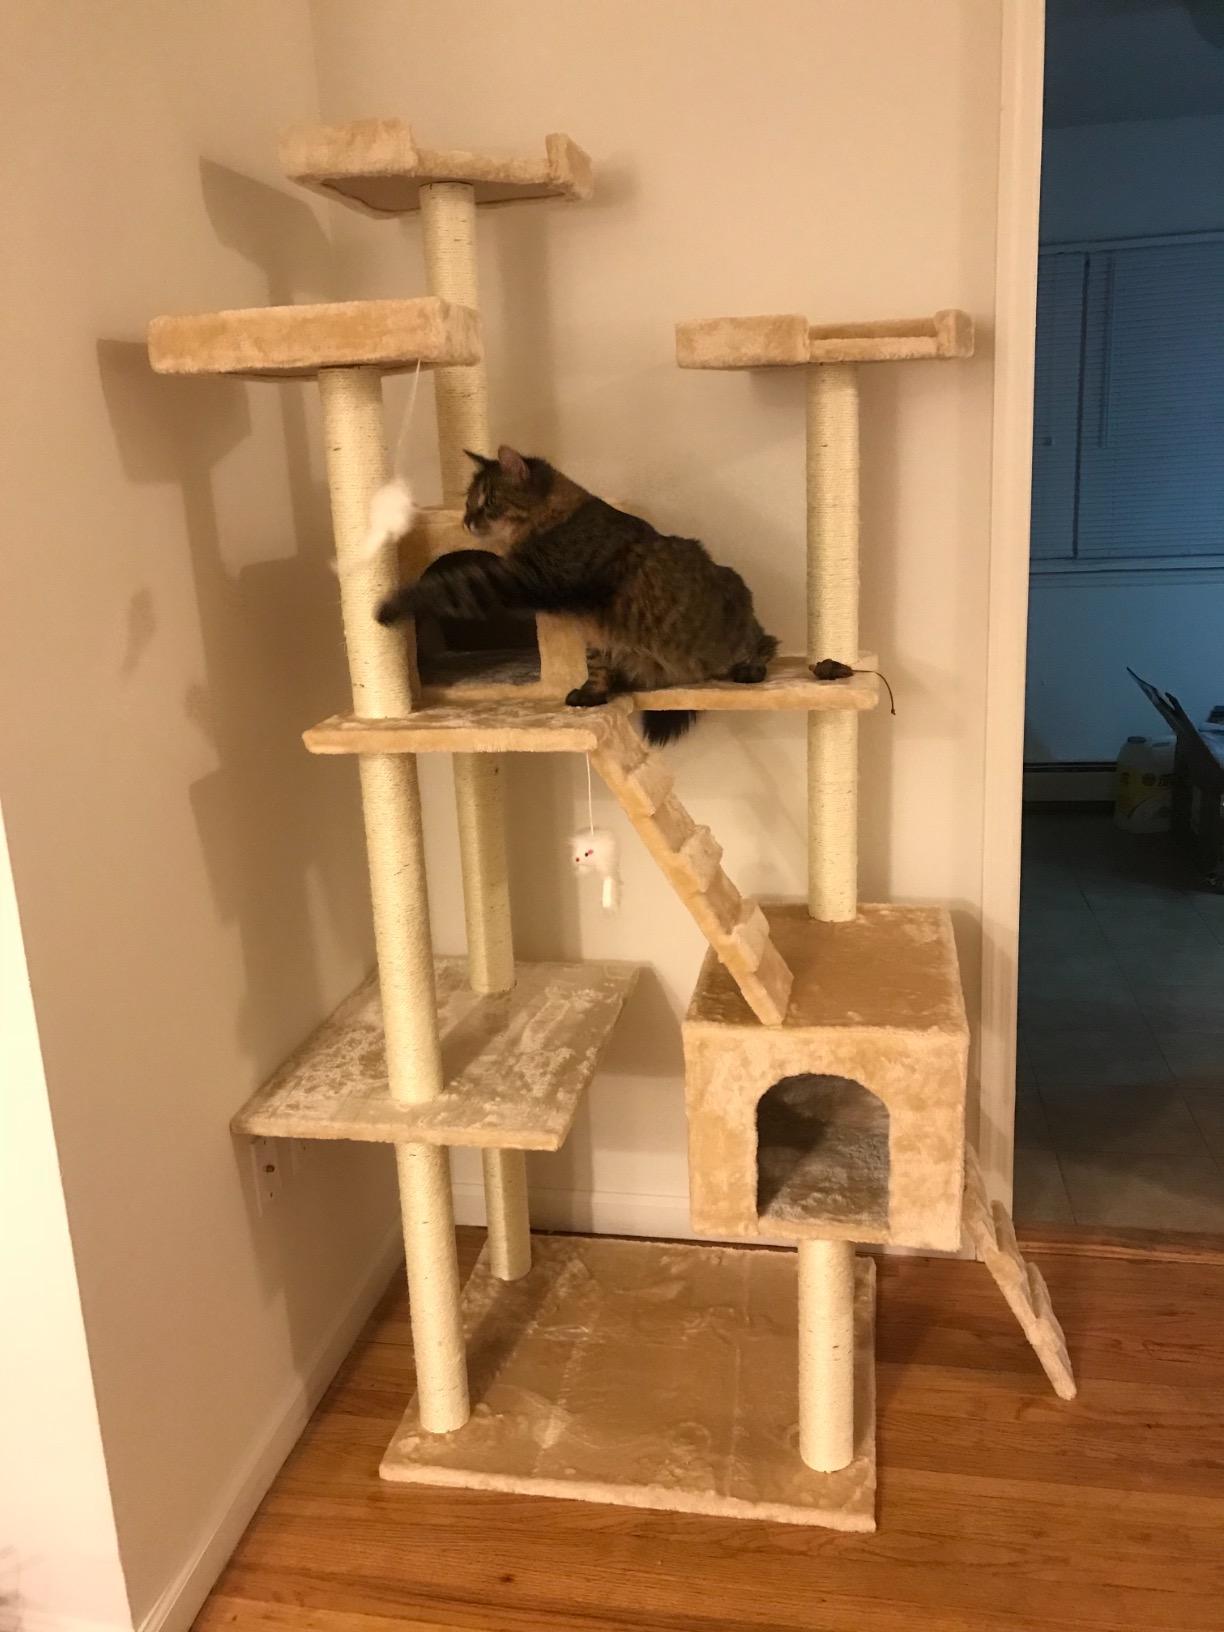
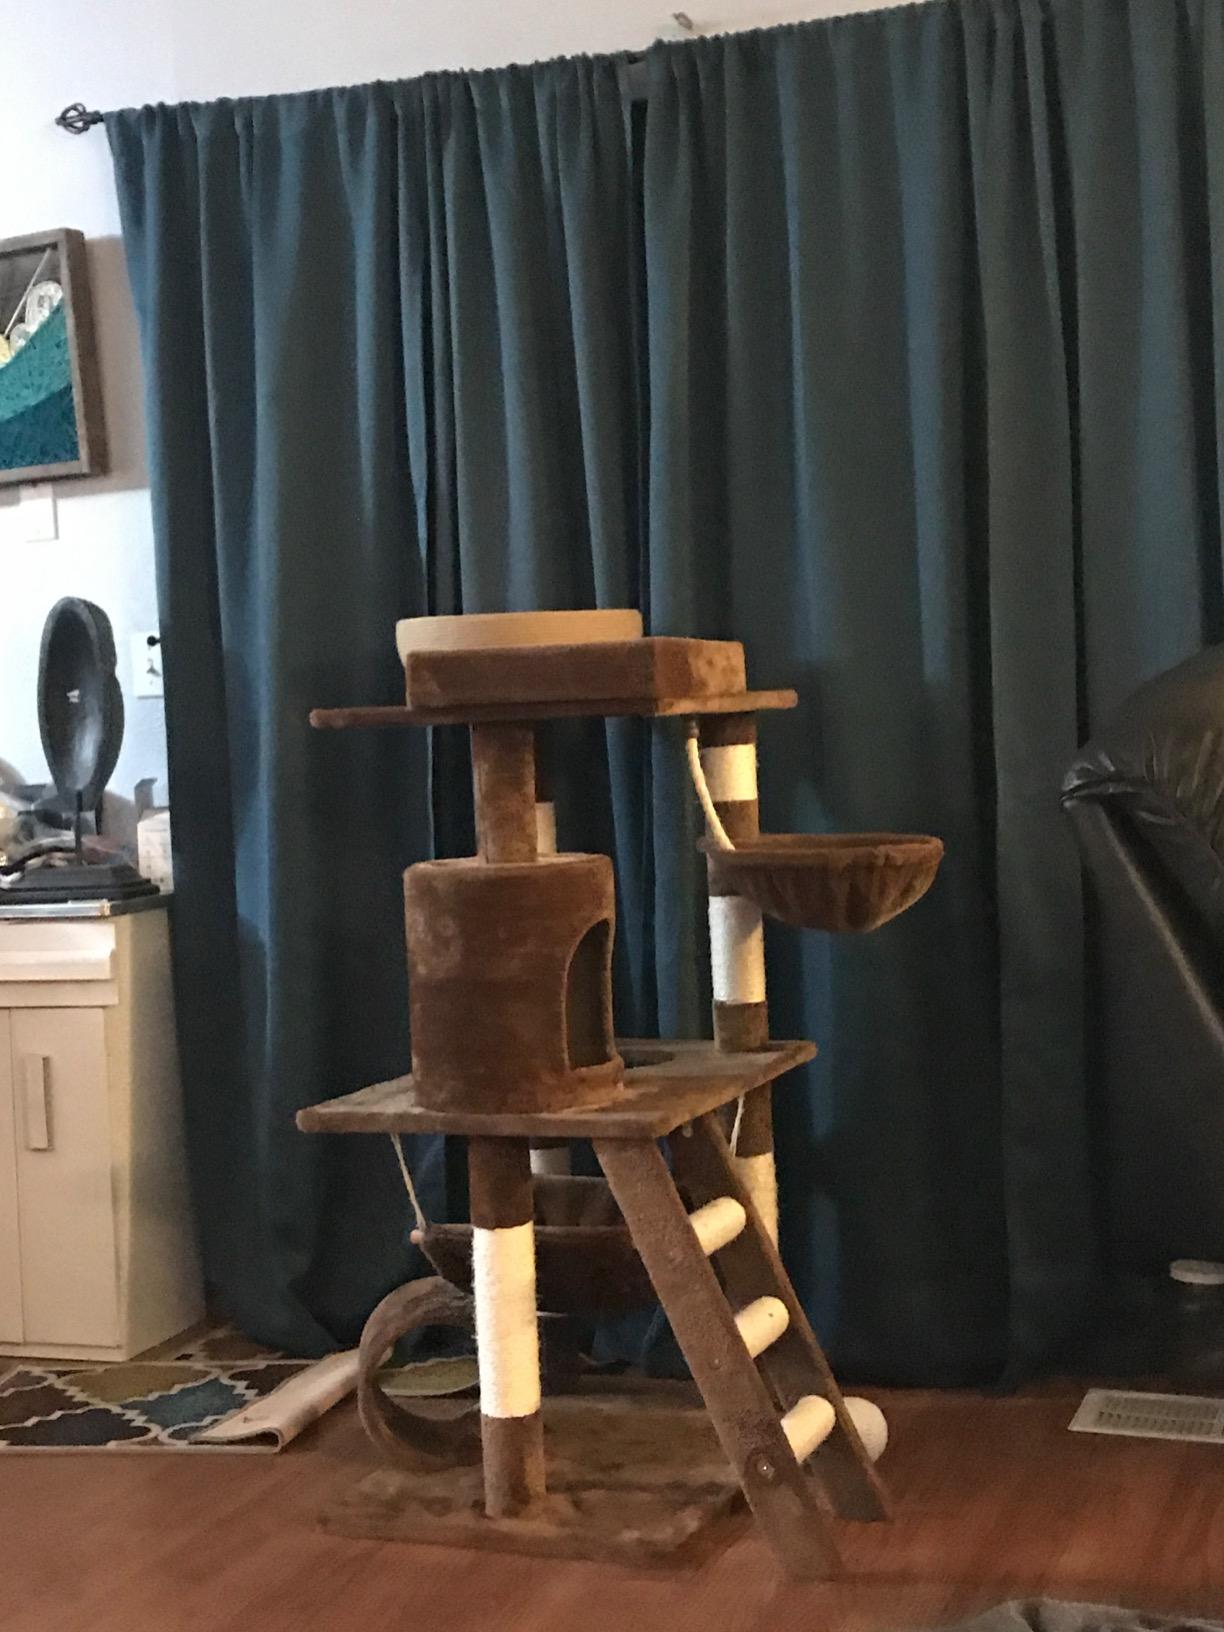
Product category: items_cat tree
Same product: no